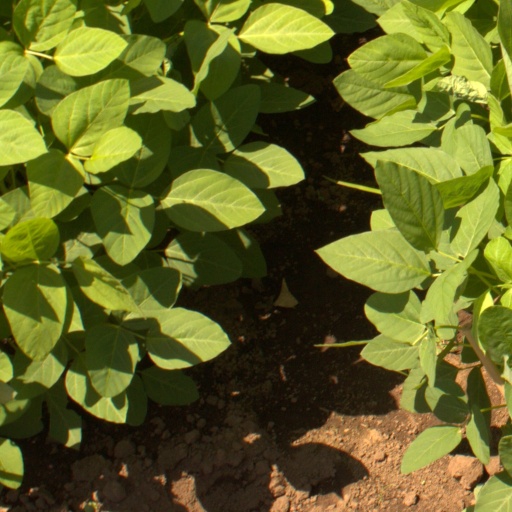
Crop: soybean